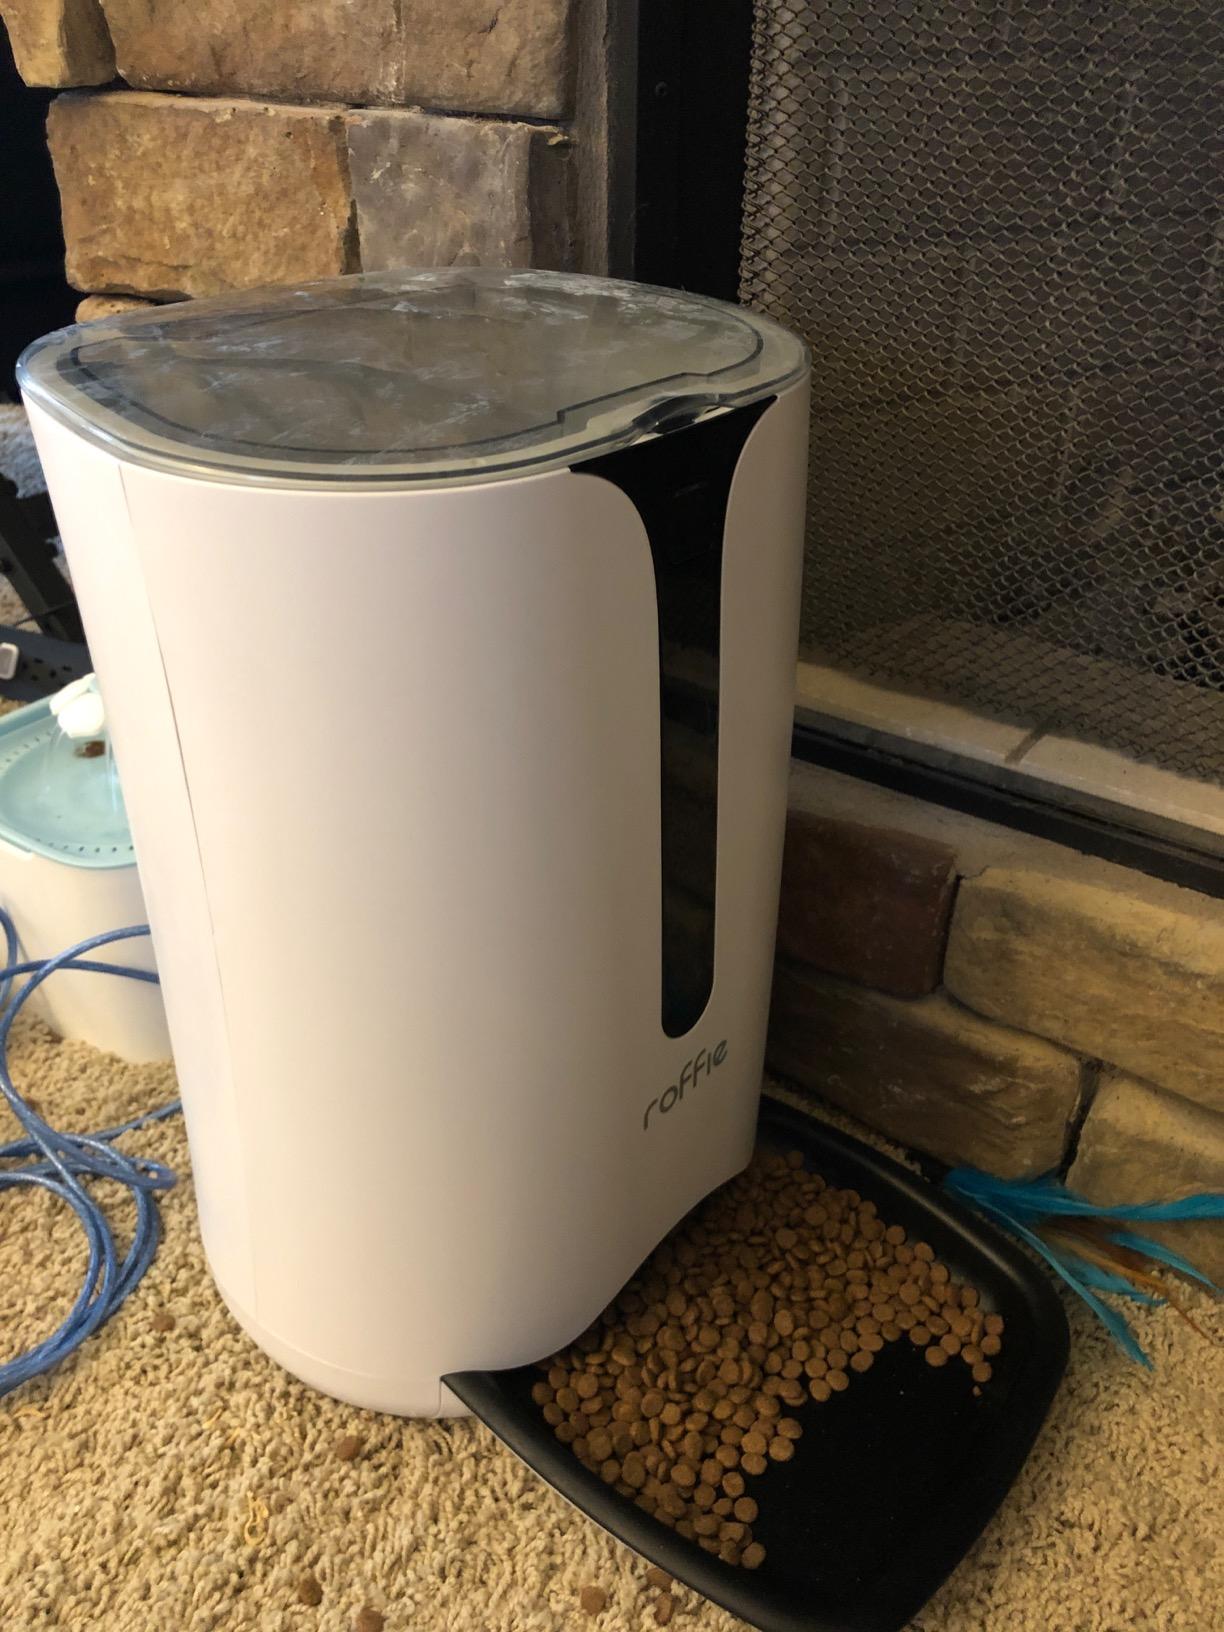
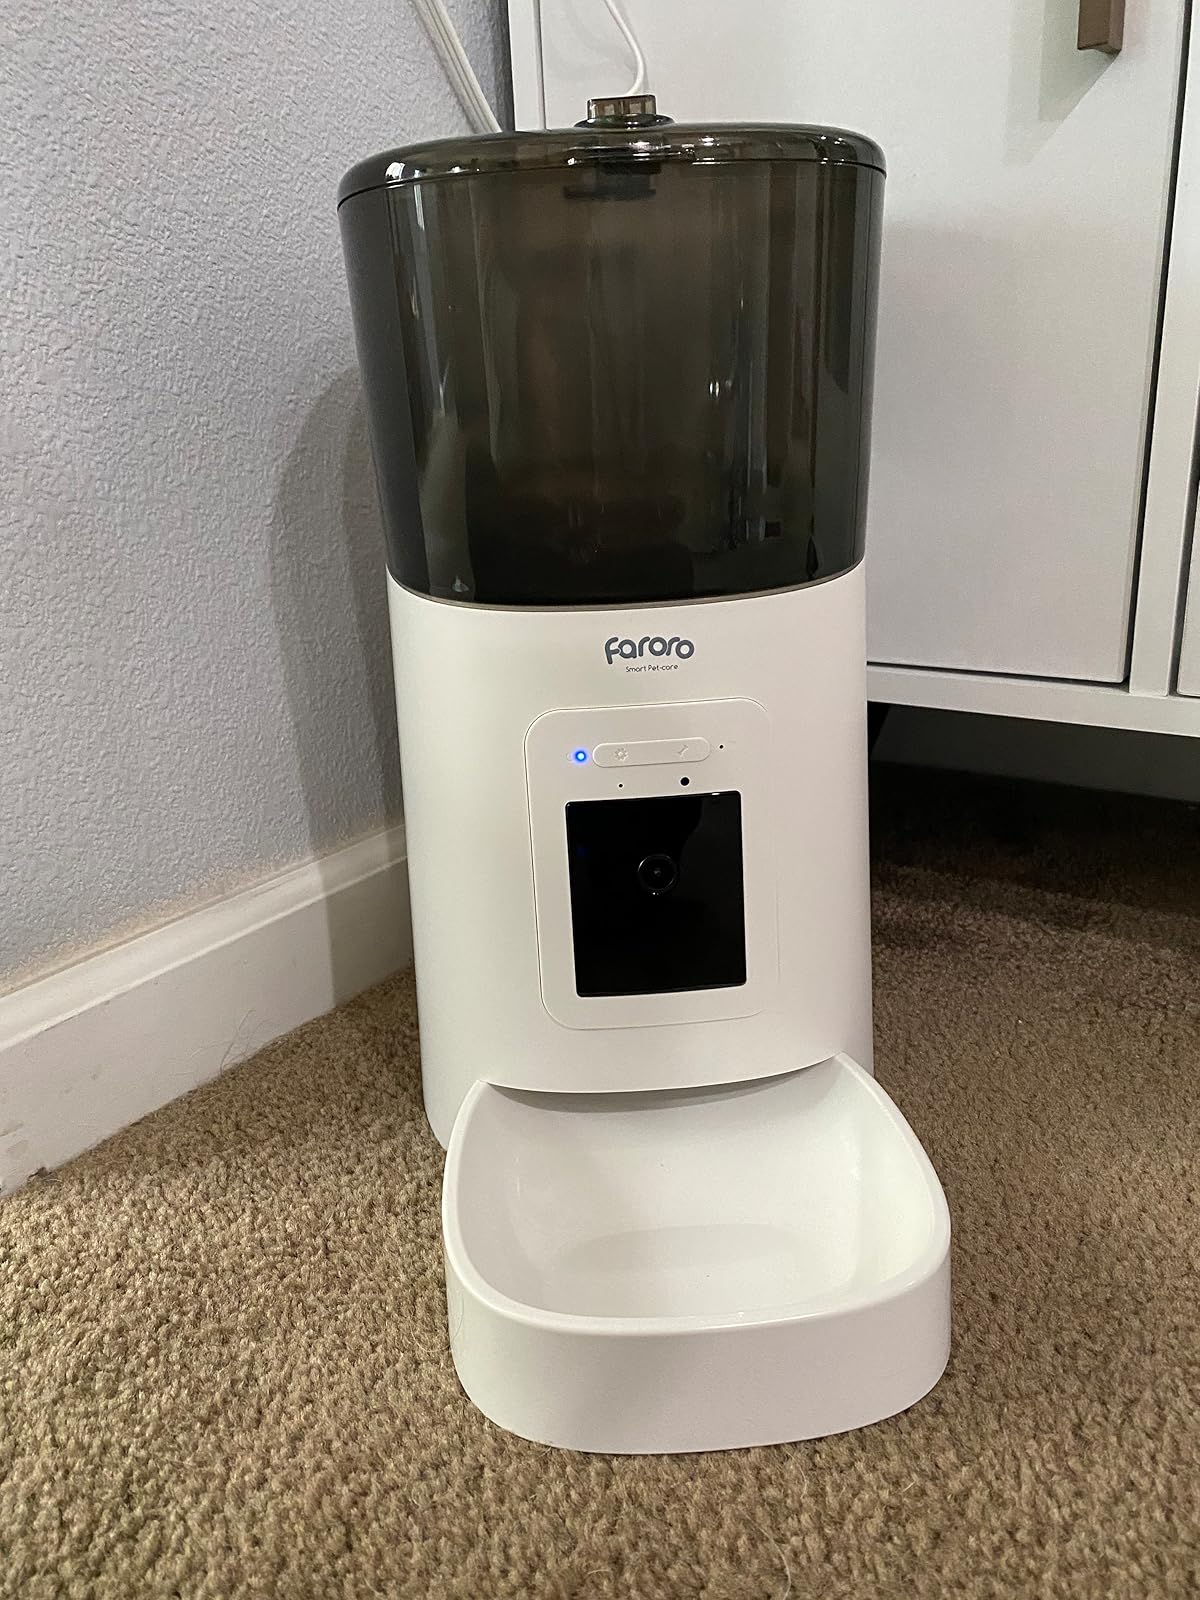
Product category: items_feeder
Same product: no